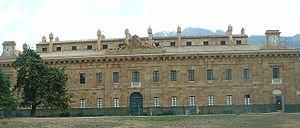
Giuseppe Venanzio Marvuglia est un architecte sicilien. Son œuvre symbolise la transition entre le baroque sicilien, alors en déclin, et le style néoclassique en plein essor.